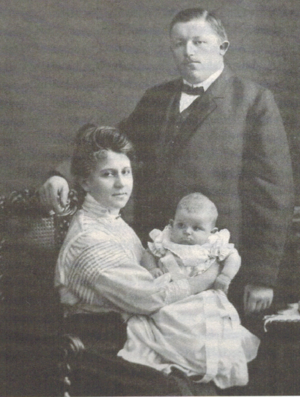
Horst Wessel est un militant nazi allemand, membre de la SA, né le 9 octobre 1907 à Bielefeld et mort assassiné le 23 février 1930 à Berlin.